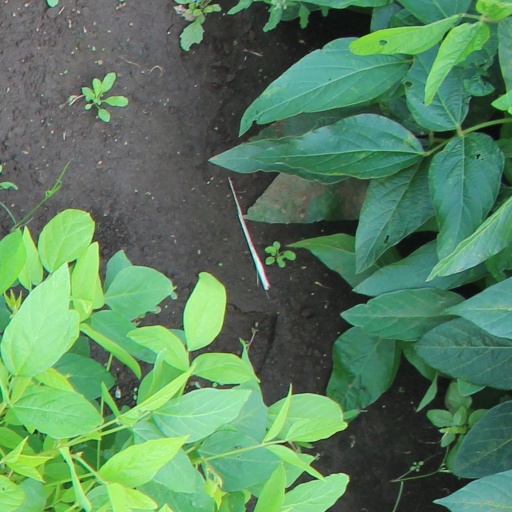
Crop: soybean